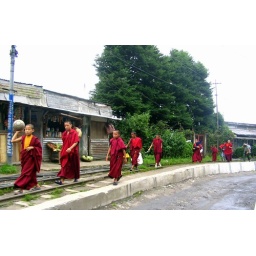
Well it was during world cup fever! (Taken from car in Darjeeling)